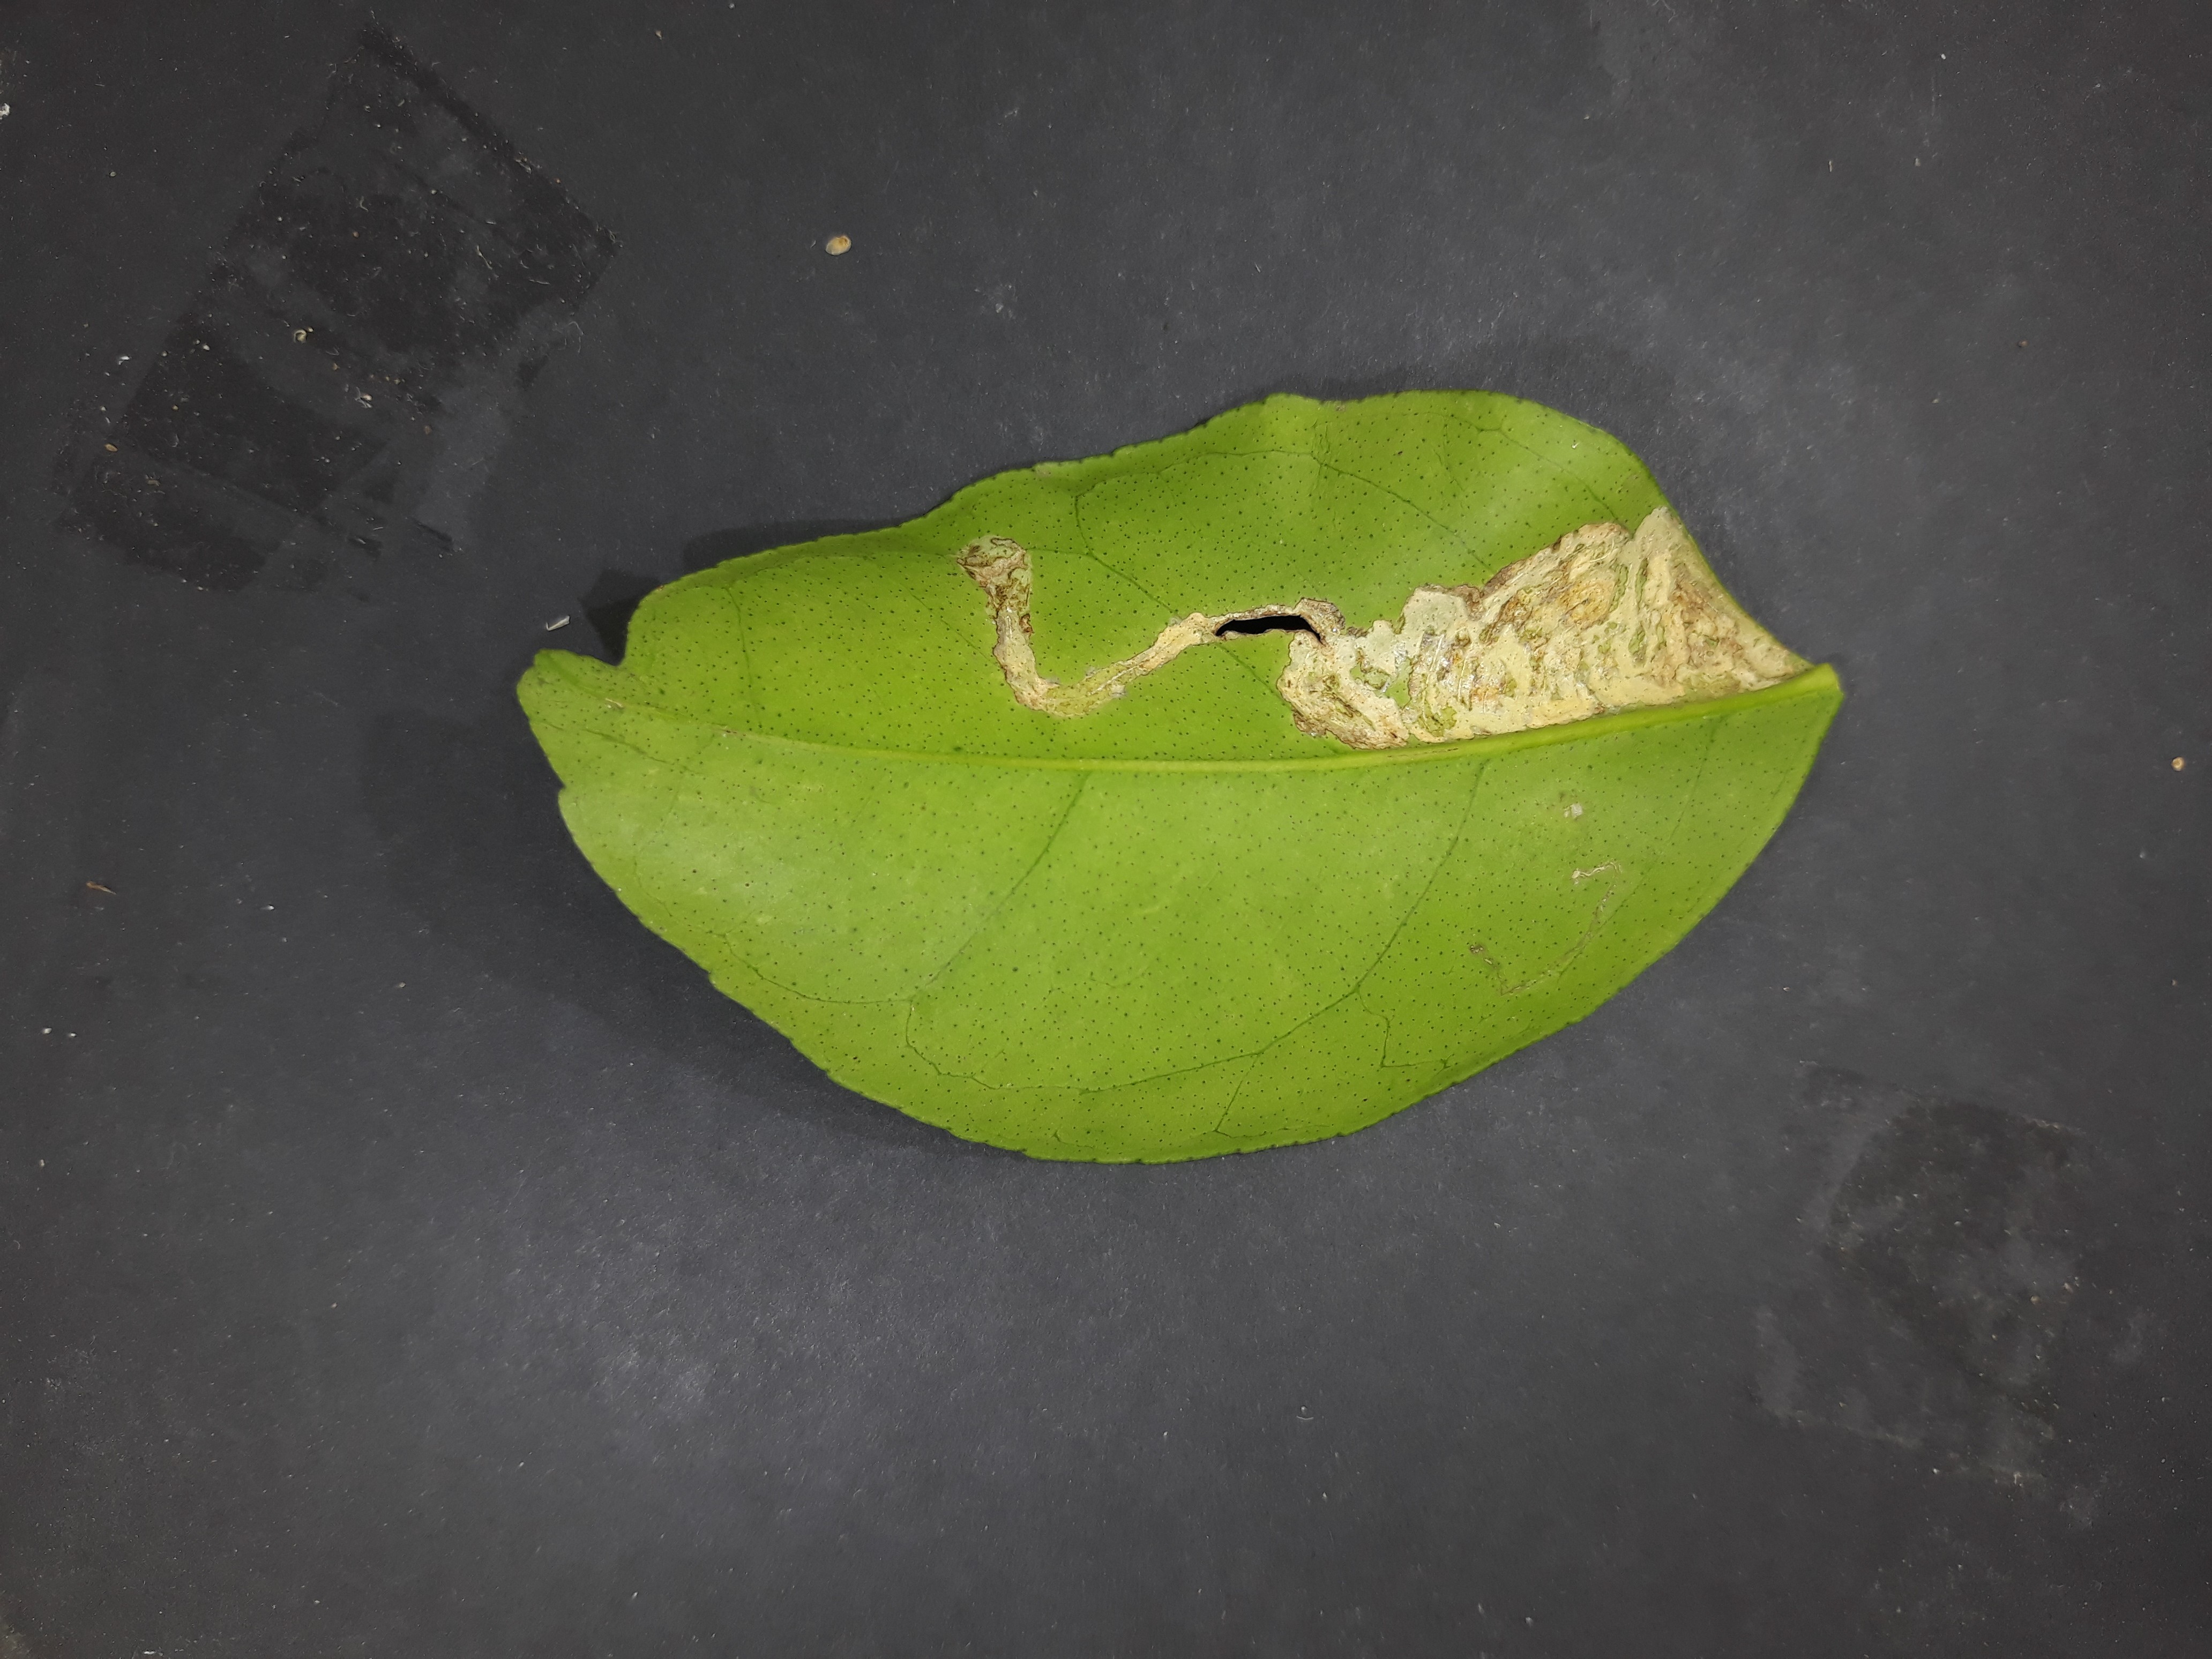
Label: Citrus_leafminer